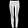
Label: Trouser